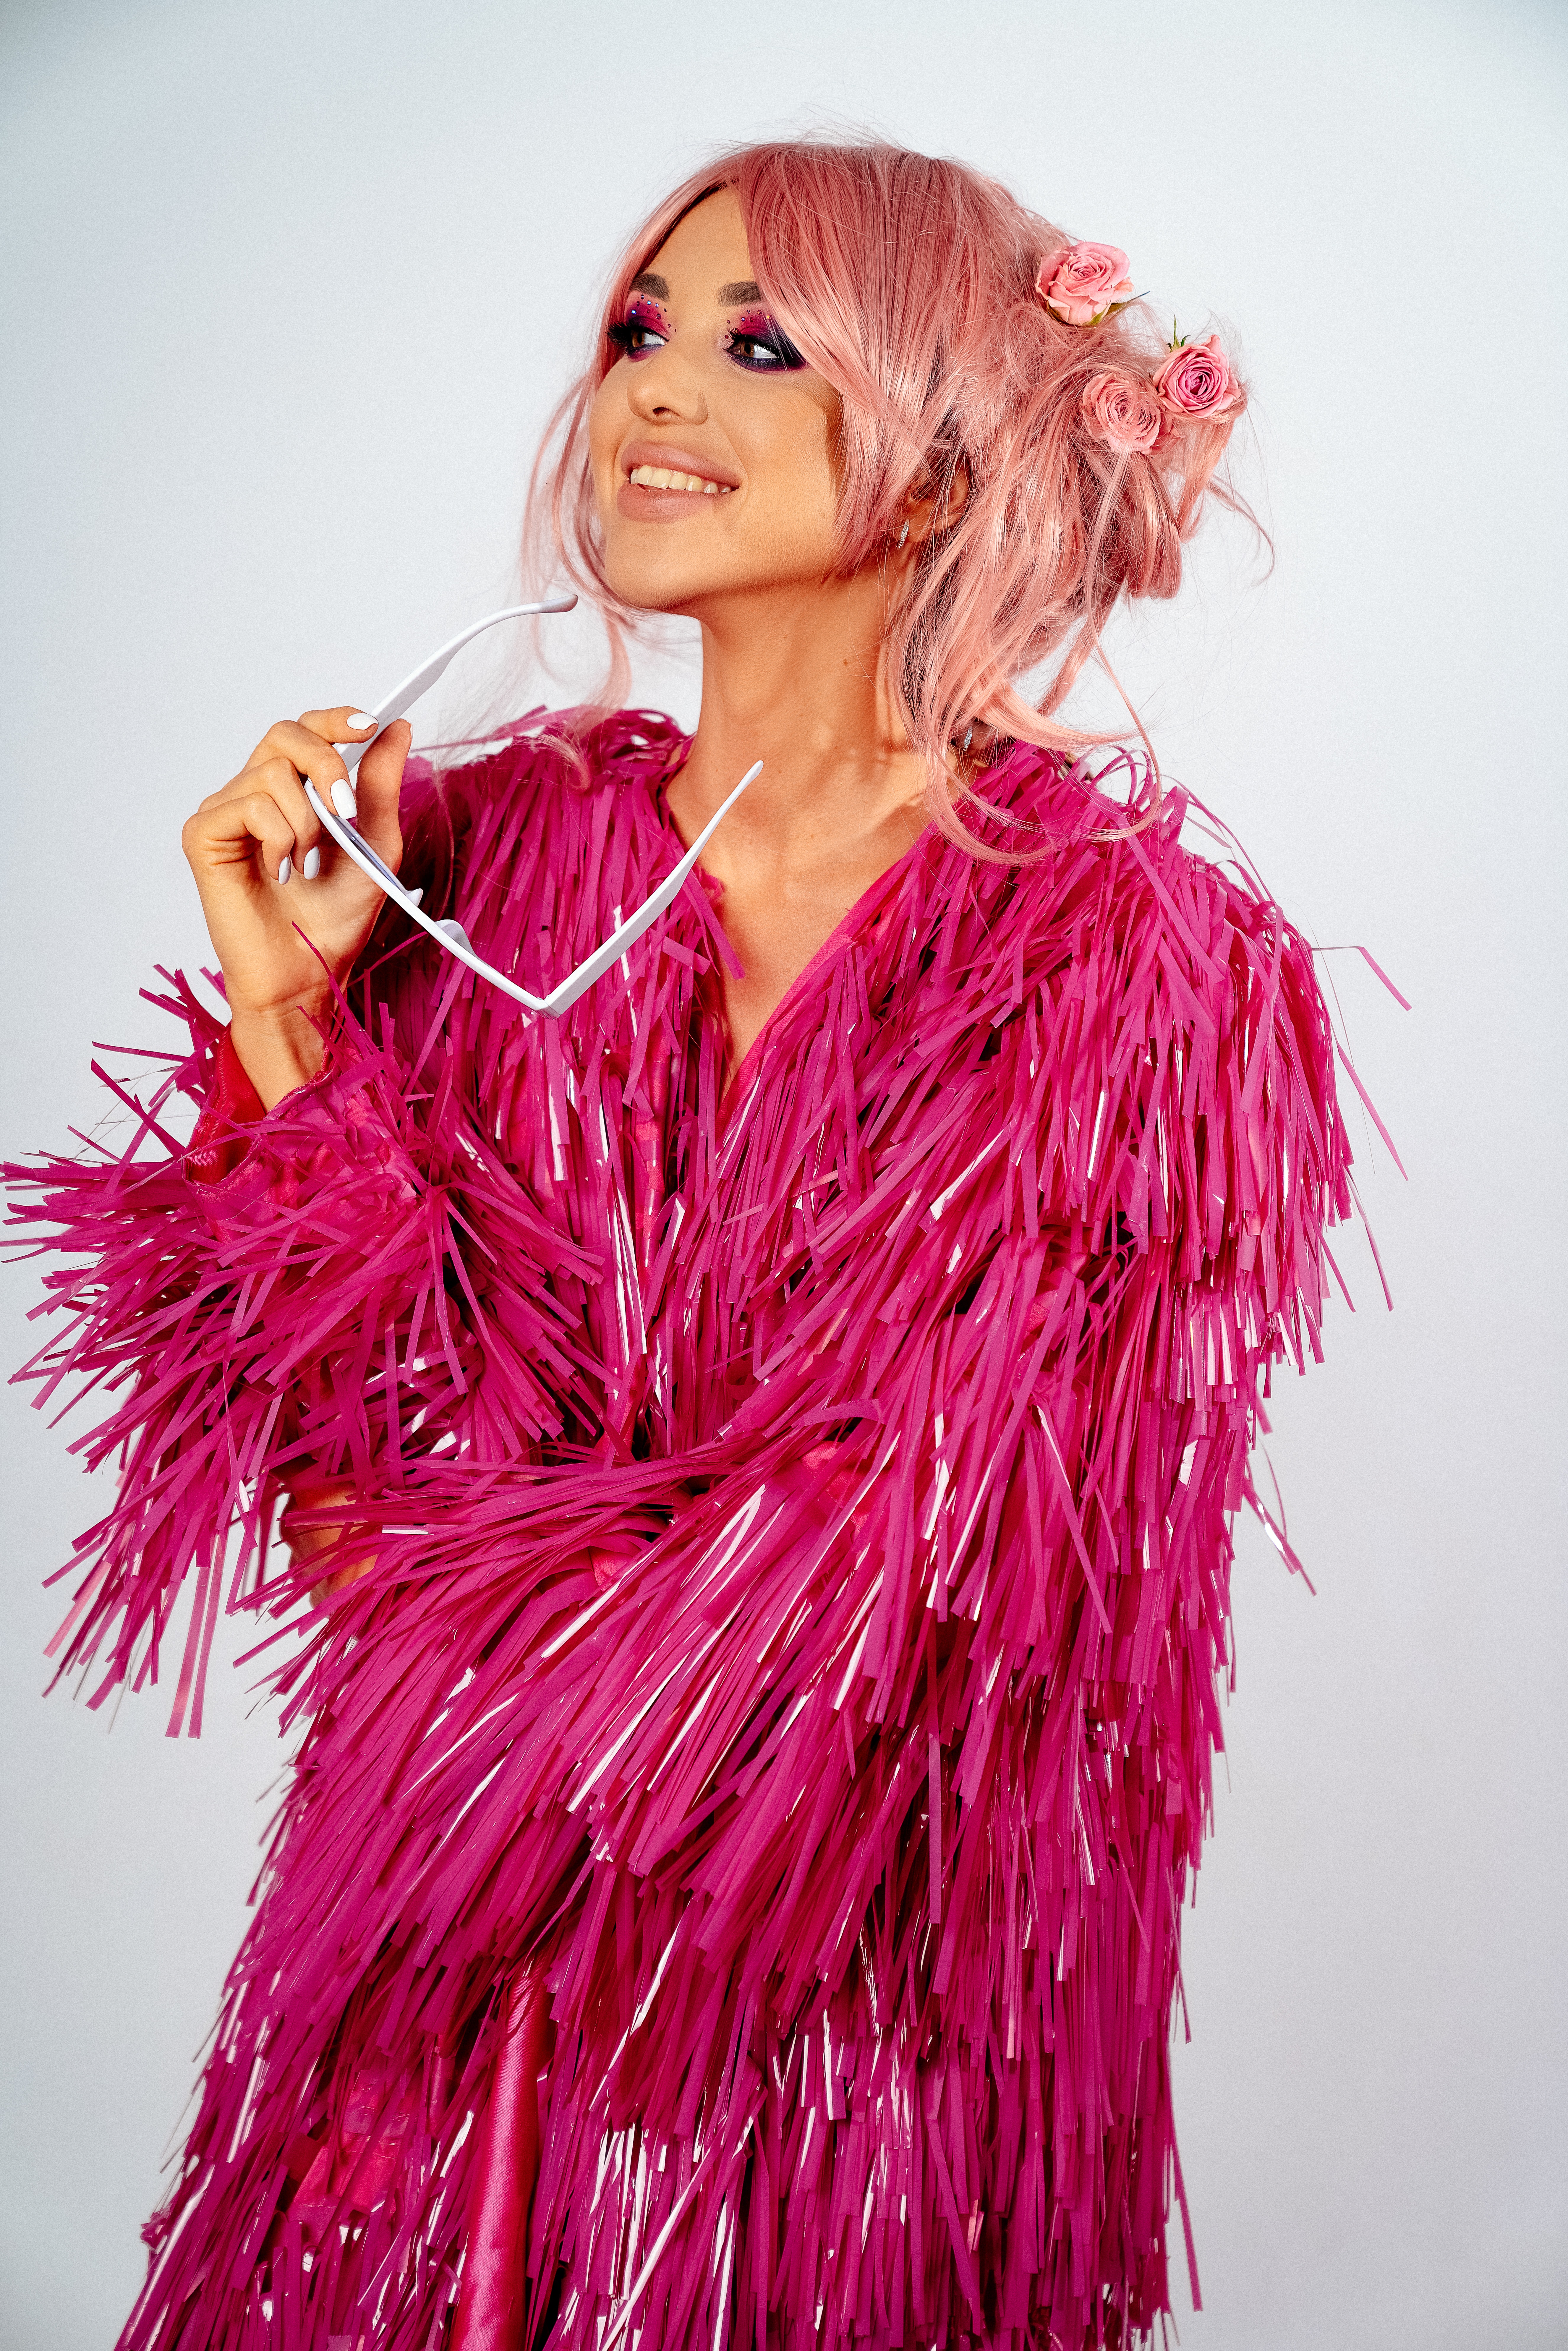
woman, face, hair, lip, smile, shoulder, neck, sleeve, waist, pink, eyelash, day dress, fashion model, fashion design, makeover, magenta, gown, glove, thigh, formal wear, necklace, long hair, electric blue, jewellery, event, haute couture, layered hair, peach, costume design, wig, blond, cocktail dress, fur clothing, fashion accessory, brown hair, costume, fur, fashion show, entertainment, public event, abdomen, hair coloring, performance, red hair, photo shoot, model